Bryan Hall (Washington State University)

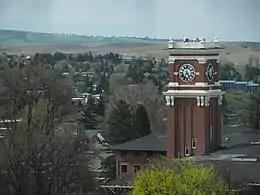
Bryan Hall clock tower, set against the rolling Palouse hills.

Bryan Hall did not feature any clockfaces until at least 1910. Crimson-colored neon lights were added to the clock in 1946, illuminating the faces with the glow of the school color. The original clockfaces were in continuous use from 1910-2010. In the summer of 2010 the wooden faces were replaced by steel faces which open into the building, permitting safer maintenance.